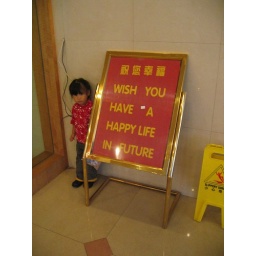
Taken at the civil administration building in Chongqing, China.This sign greets all those about to receive their newly adoptedbabies.